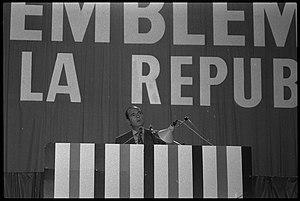
Toulouse (Haute-Garonne). 24 Janvier 1982. Vue du meeting de Jacques Chirac lors des assisies du RPR à Toulouse.